Boabeng-Fiema Monkey Sanctuary

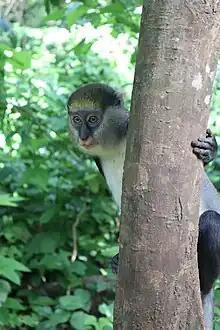
Boabeng-Fiema Monkey Sanctuary

The Boabeng-Fiema Monkey Wildlife Sanctuary is found at Boaben and Fiema, twin communities 22 kilometers away from the Nkoranza North District of the Bono East region, Ghana. The 4.4 kilometer square (km) forest, believed to have been created in the 1970s, houses many trees, birds, reptiles, deer and monkeys, two of which are the Geoffrey's pied colobus and Campbell mona monkey.